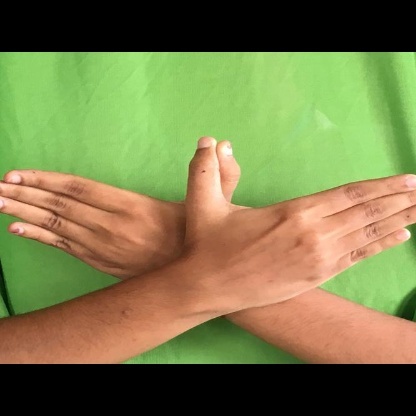
Mudra: Garuda